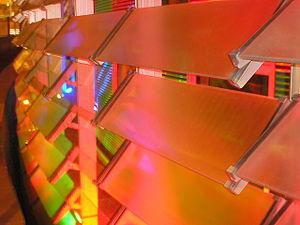
La Tour Glòries /ˈɡɫɔɾiəs/, anciennement Tour Agbar /əɡˈbaɾ/, est un gratte-ciel de Barcelone en Espagne, datant du début du XXIᵉ siècle. Elle a été dessinée par l'architecte français Jean Nouvel en collaboration avec la société b720 Fermín Vázquez Arquitectos. La tour a ouvert ses portes en juin 2005, et a été inaugurée officiellement par la famille royale d'Espagne le 16 septembre 2005.